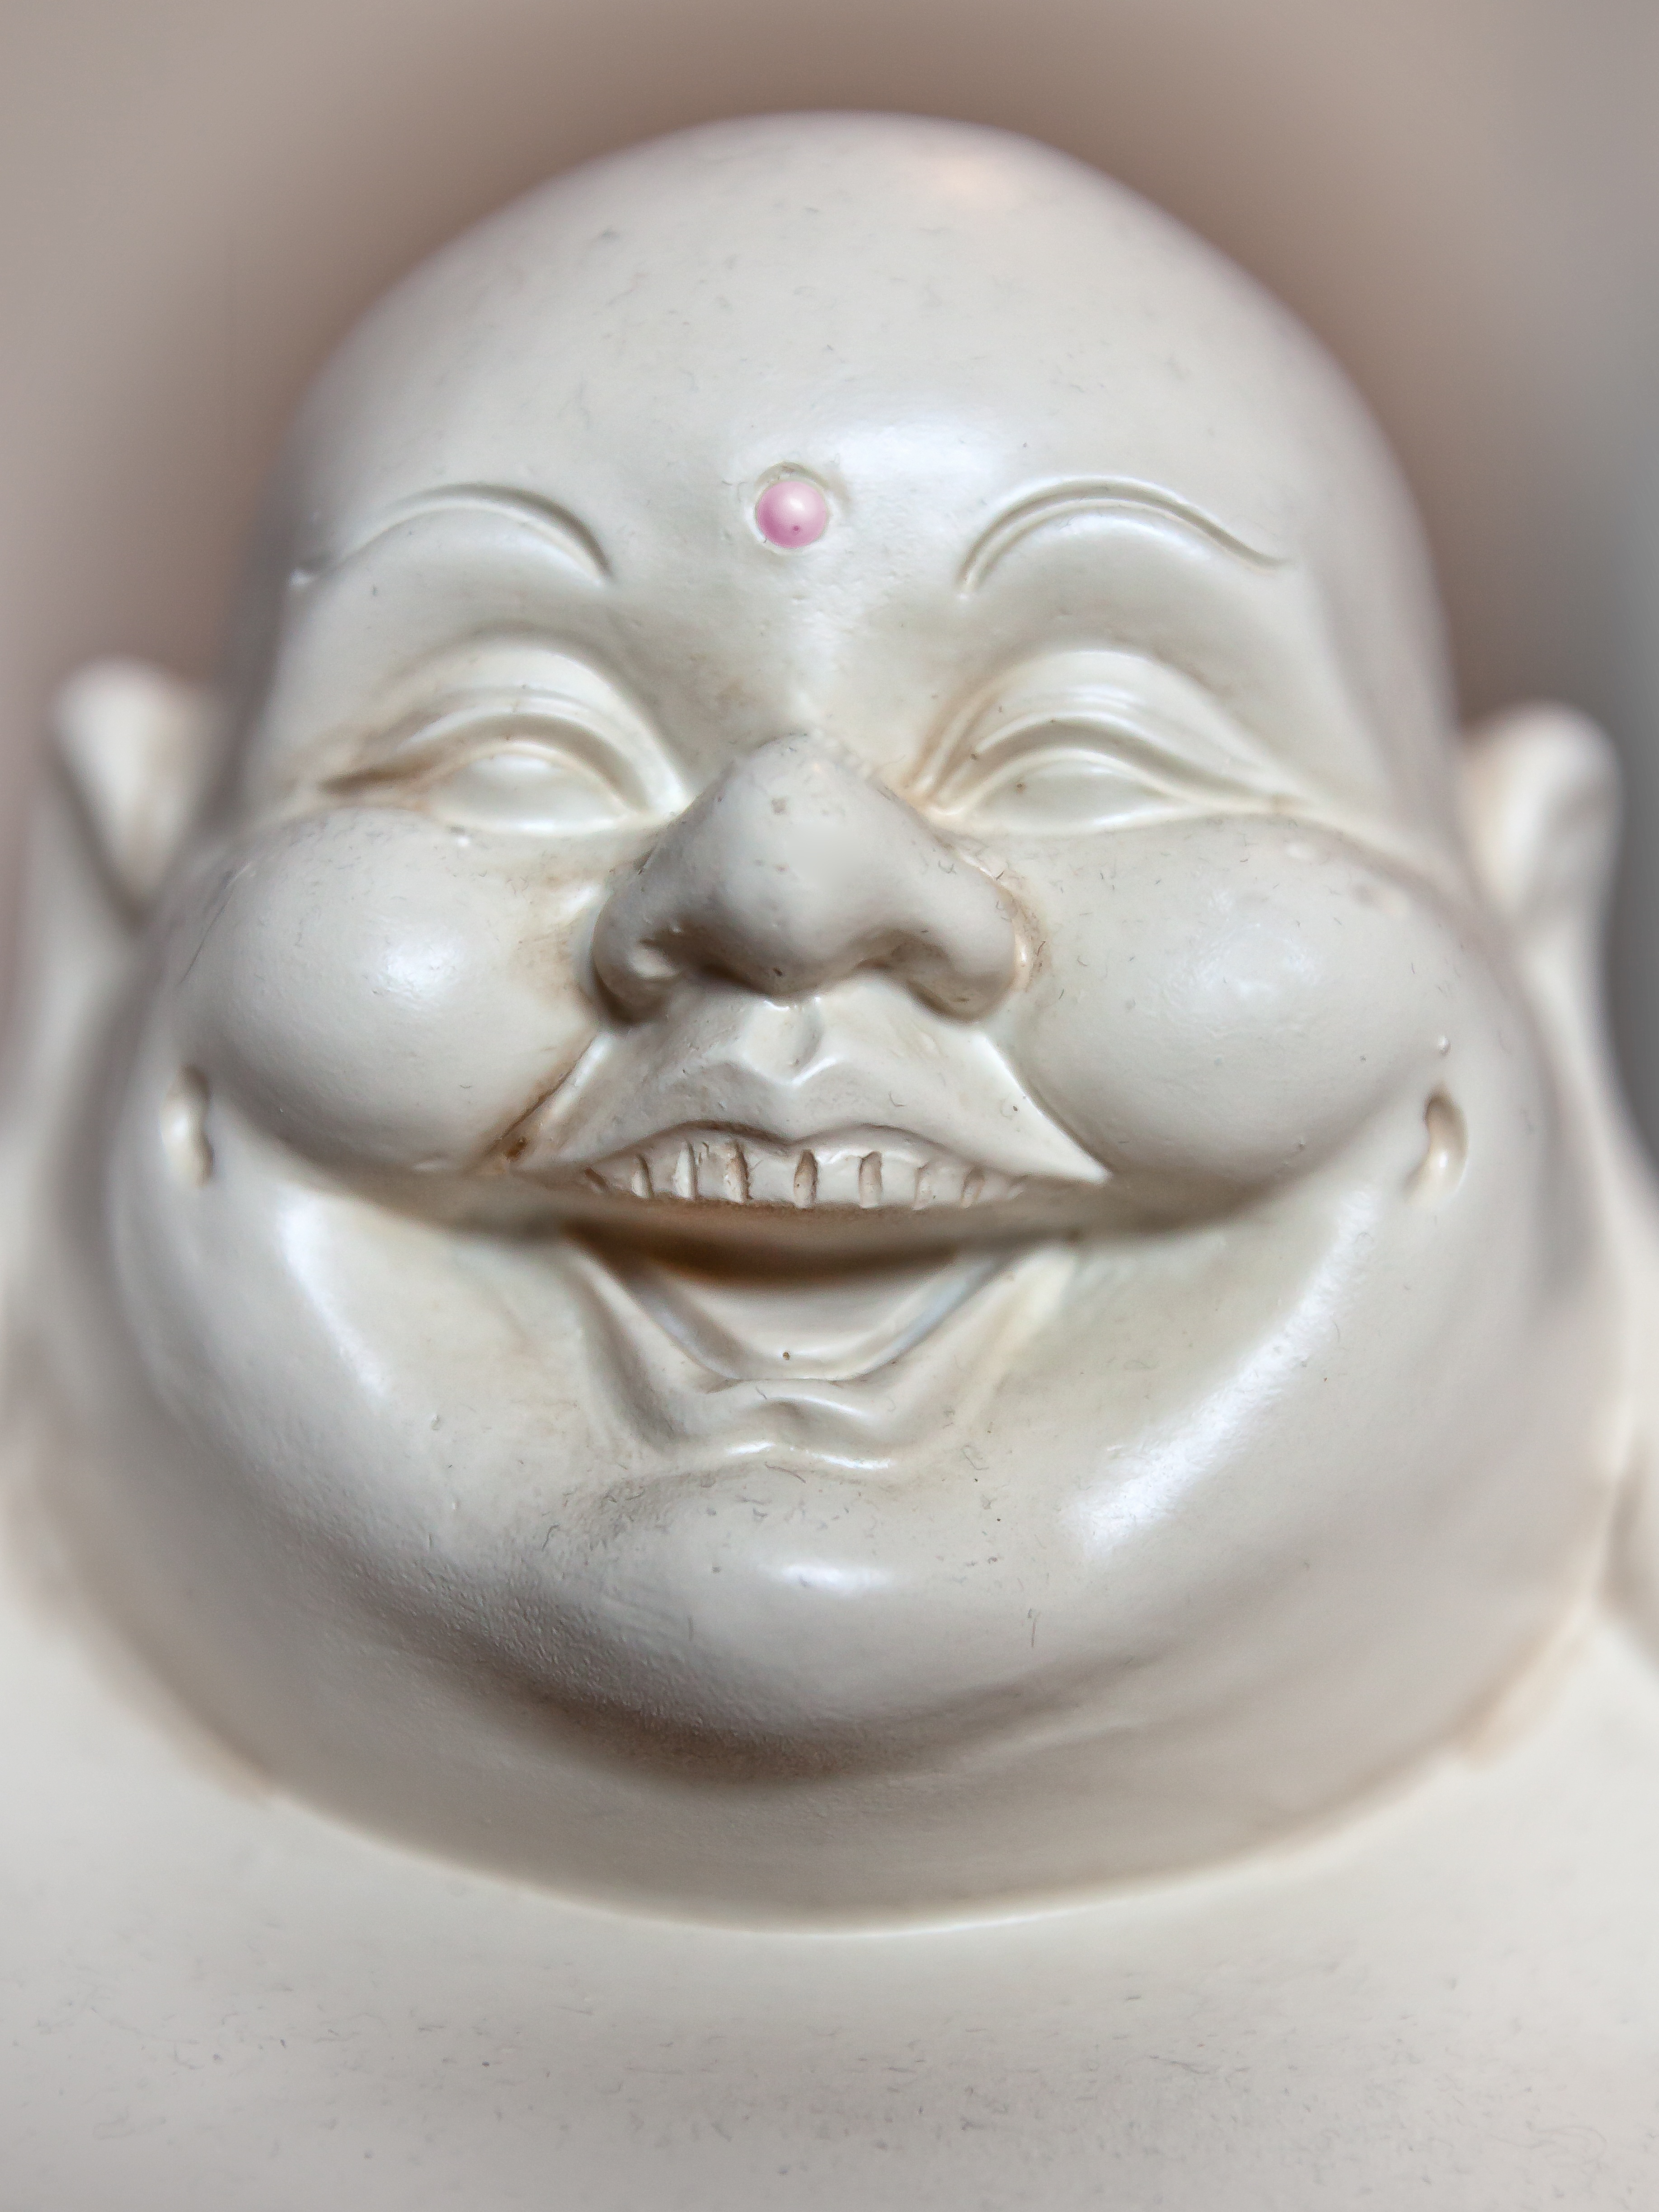
white, monument, statue, reflection, ceramic, meditate, buddhism, religion, asia, rest, toy, zen, spiritual, close up, sculpture, art, figure, meditation, temple, head, figurine, buddha, carving, porcelain, believe, spirituality, far east, psychic, enlightenment